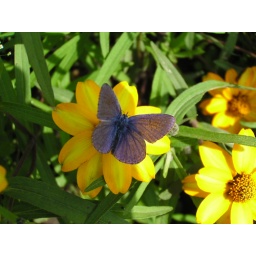
These little blue butterflies are not often around in my garden.